Keith Newell (American football)

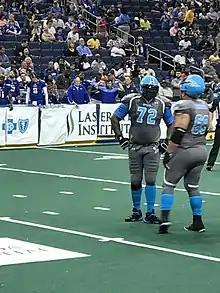
Newell (72) in 2017

Keith Newell (born January 10, 1988) is an American former professional football offensive lineman. He played college football at Delaware State University.